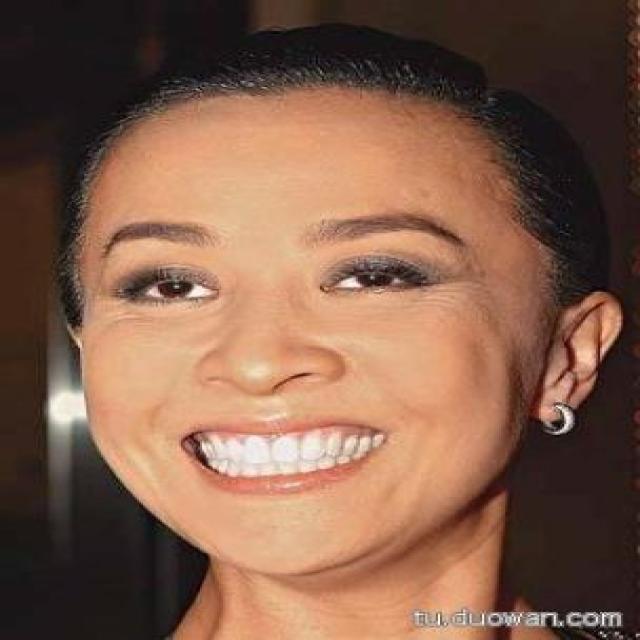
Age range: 21-44